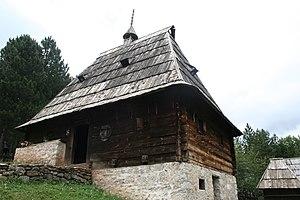
L'écomusée Staro selo à Sirogojno se trouve à Sirogojno, dans la municipalité de Čajetina et dans le district de Zlatibor, en Serbie. En raison de sa valeur patrimoniale, il est inscrit sur la liste des monuments culturels d'importance exceptionnelle de la République de Serbie.